List of Breakout Kings characters

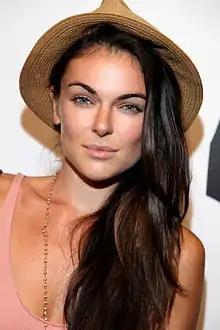
Serinda Swan

Erica Reed (Serinda Swan), a bounty hunter and expert tracker. She is Philly's replacement on the team. Unlike the rest of her teammates, she was hand-picked by Charlie Duchamp instead of Ray Zancanelli. She was raised by her father, who himself was a bounty hunter. He was tortured and killed in retaliation for the capture of a gang member, and Erica hunted down and killed five of the six people involved in the murder. Barely 20 at the time, she killed her victims and hid their bodies so flawlessly that she was only convicted of weapons charges. She has a daughter who currently resides with the child's father Denny but she has little to no contact with her, despite her desire to be more involved with her. The murder of her father and the loss of her daughter causes her great pain and anger. Beneath her stoic demeanor, Erica has a volatile temper she constantly fights to keep in check, but it can, and sometimes does, violently erupt.